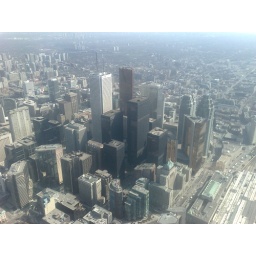
in the sky pod on cn tower